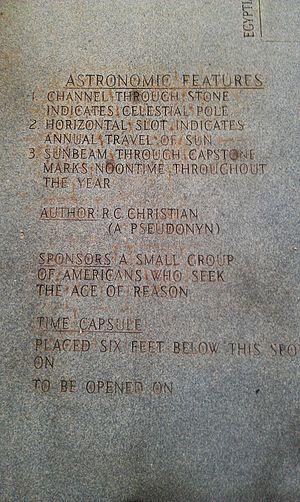
Les Georgia Guidestones, appelées aussi le « Stonehenge américain », est un monument en granite érigé le 22 mars 1980 aux États-Unis, en Géorgie, près d'Elberton. Il a été construit par la firme Elberton Granite Finishing Company sur commande d'un anonyme s'étant présenté sous le nom de R. C. Christian.